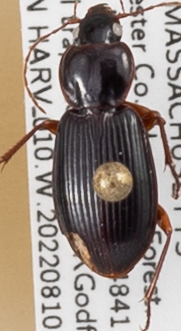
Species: Synuchus impunctatus
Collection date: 2022-08-10
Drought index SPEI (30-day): -0.404
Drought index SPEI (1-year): -0.54
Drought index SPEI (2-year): -0.62